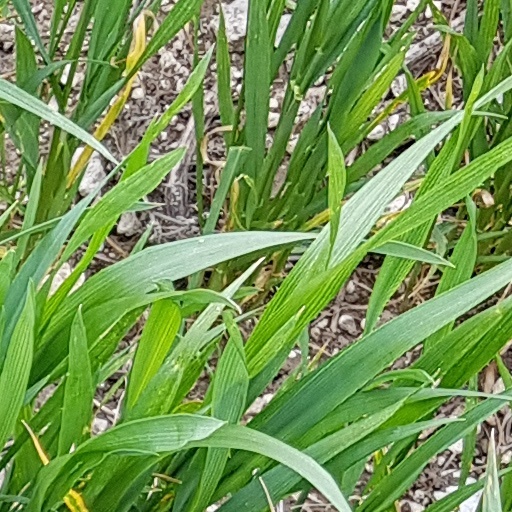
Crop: wheat